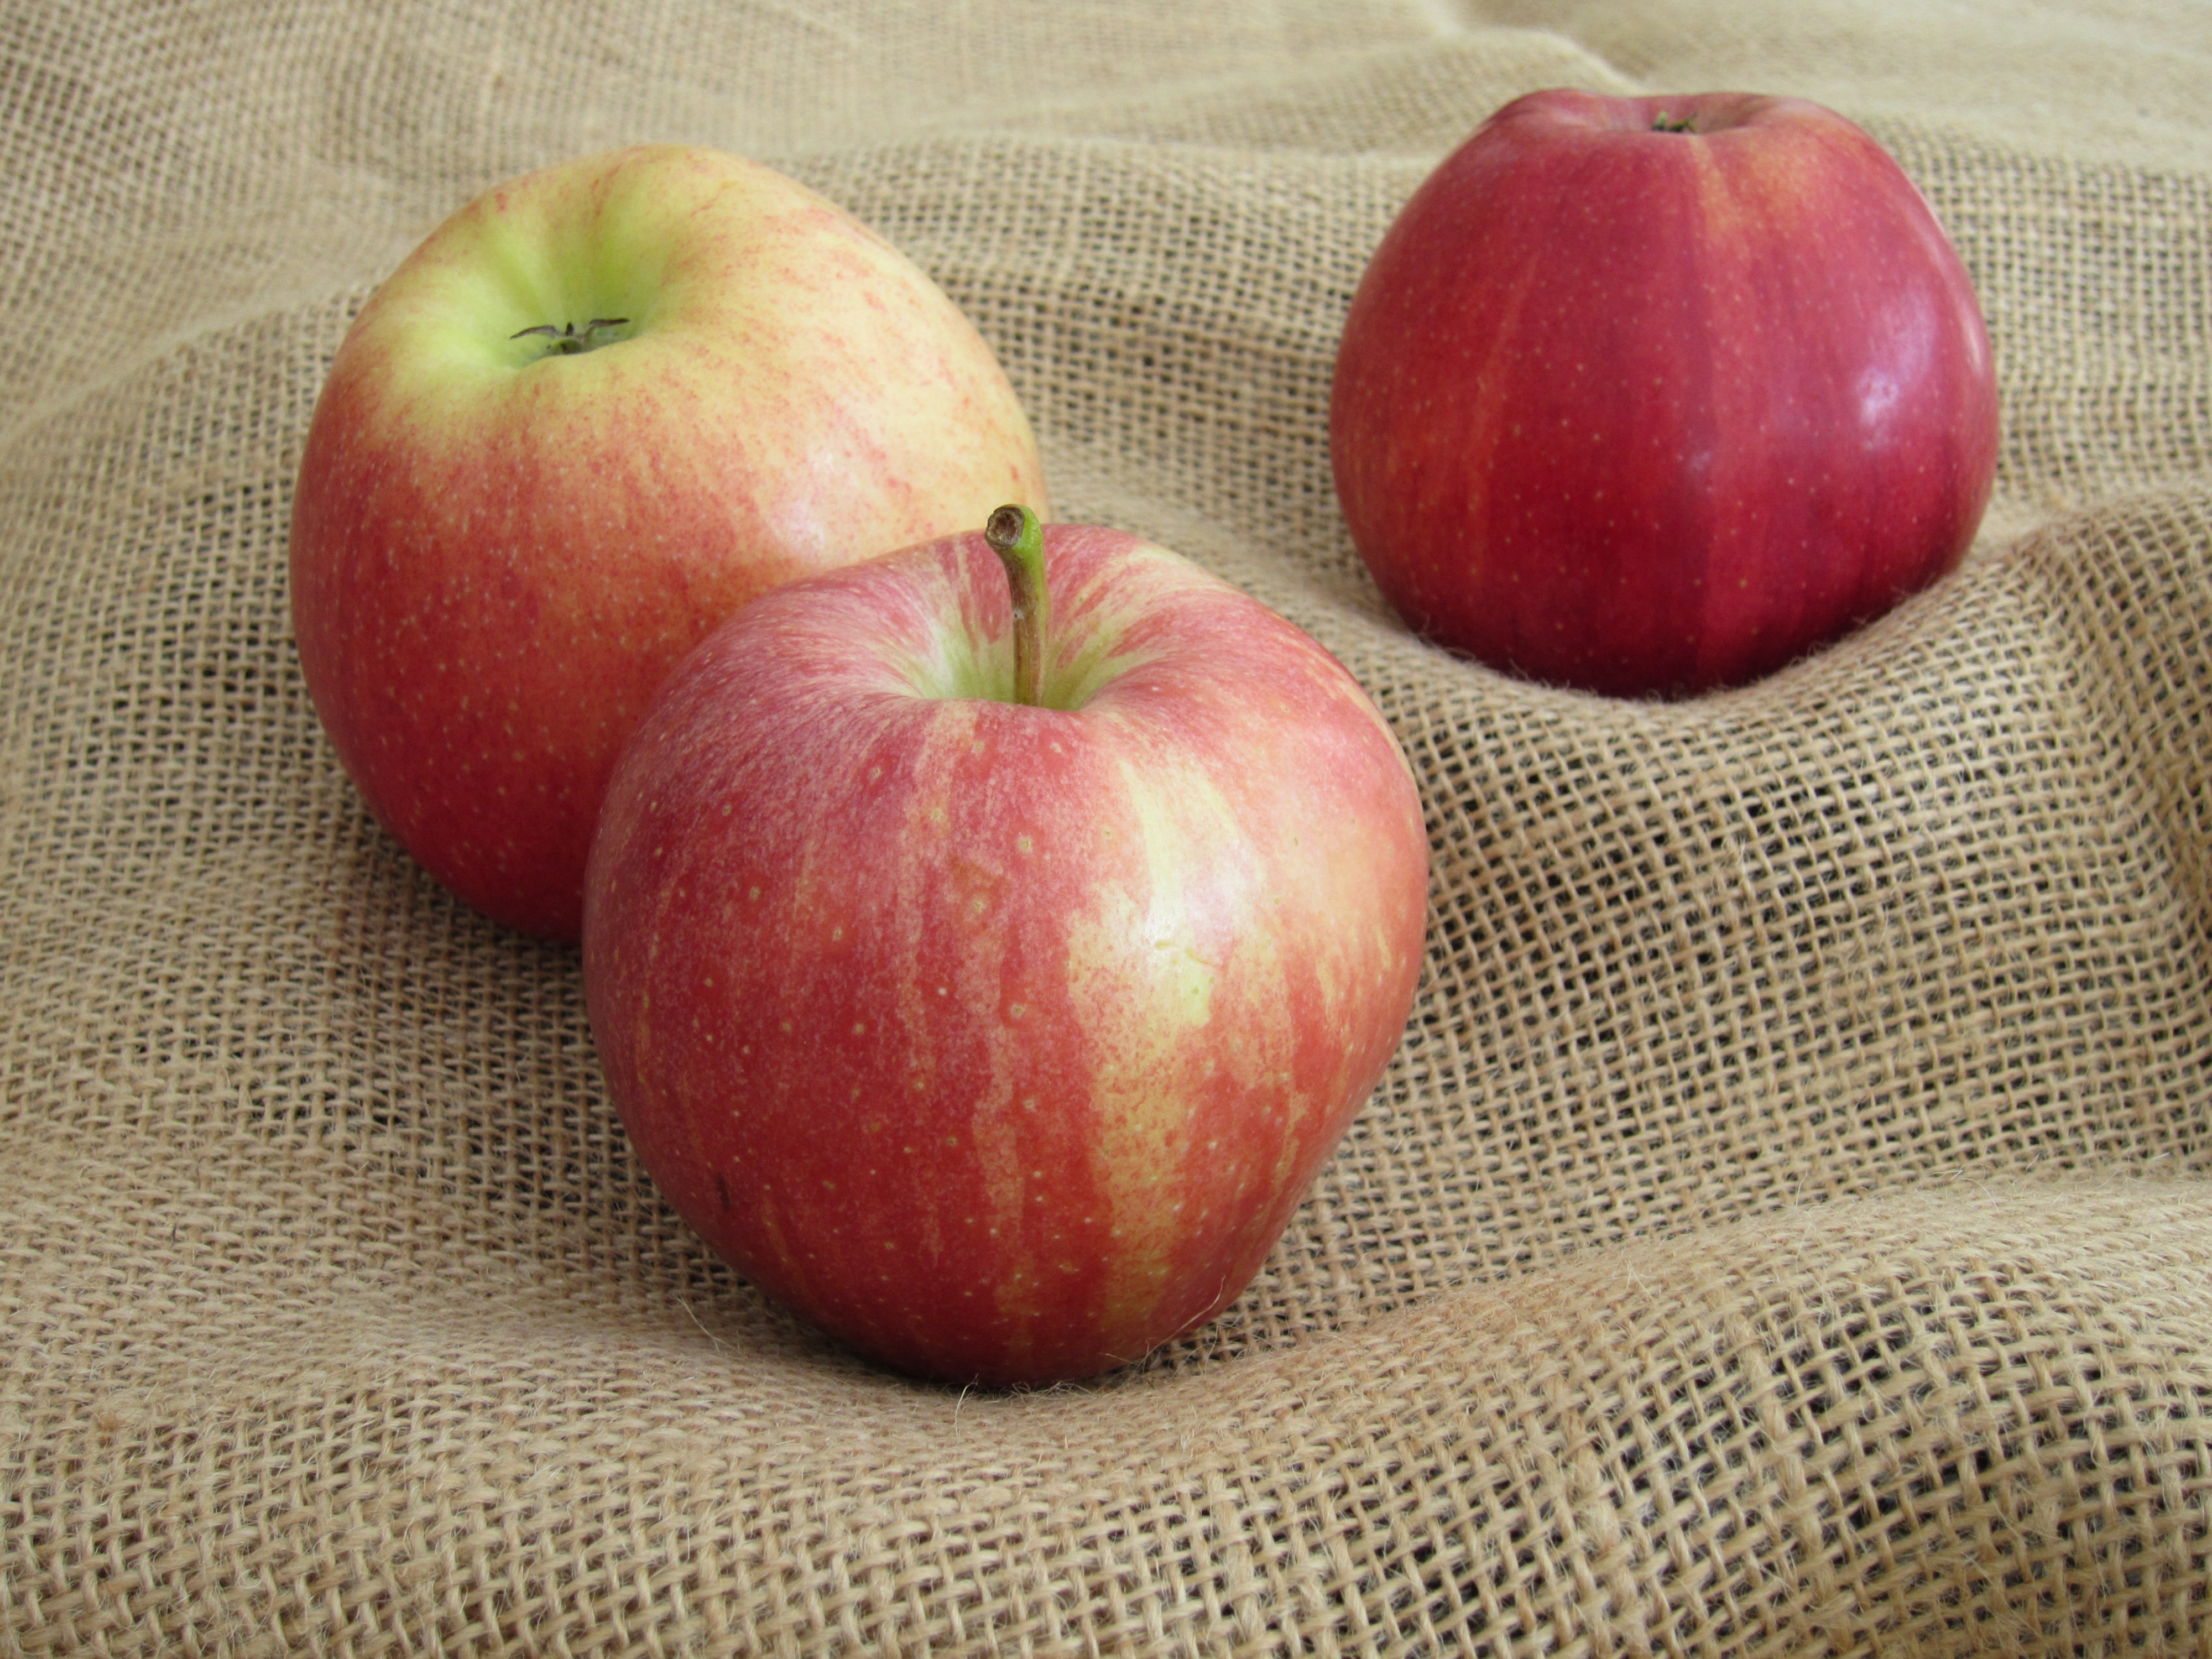
apple, nature, plant, fruit, food, harvest, produce, vegetable, autumn, tomato, fruits, flowering plant, rose family, harvest time, apple crate, land plant